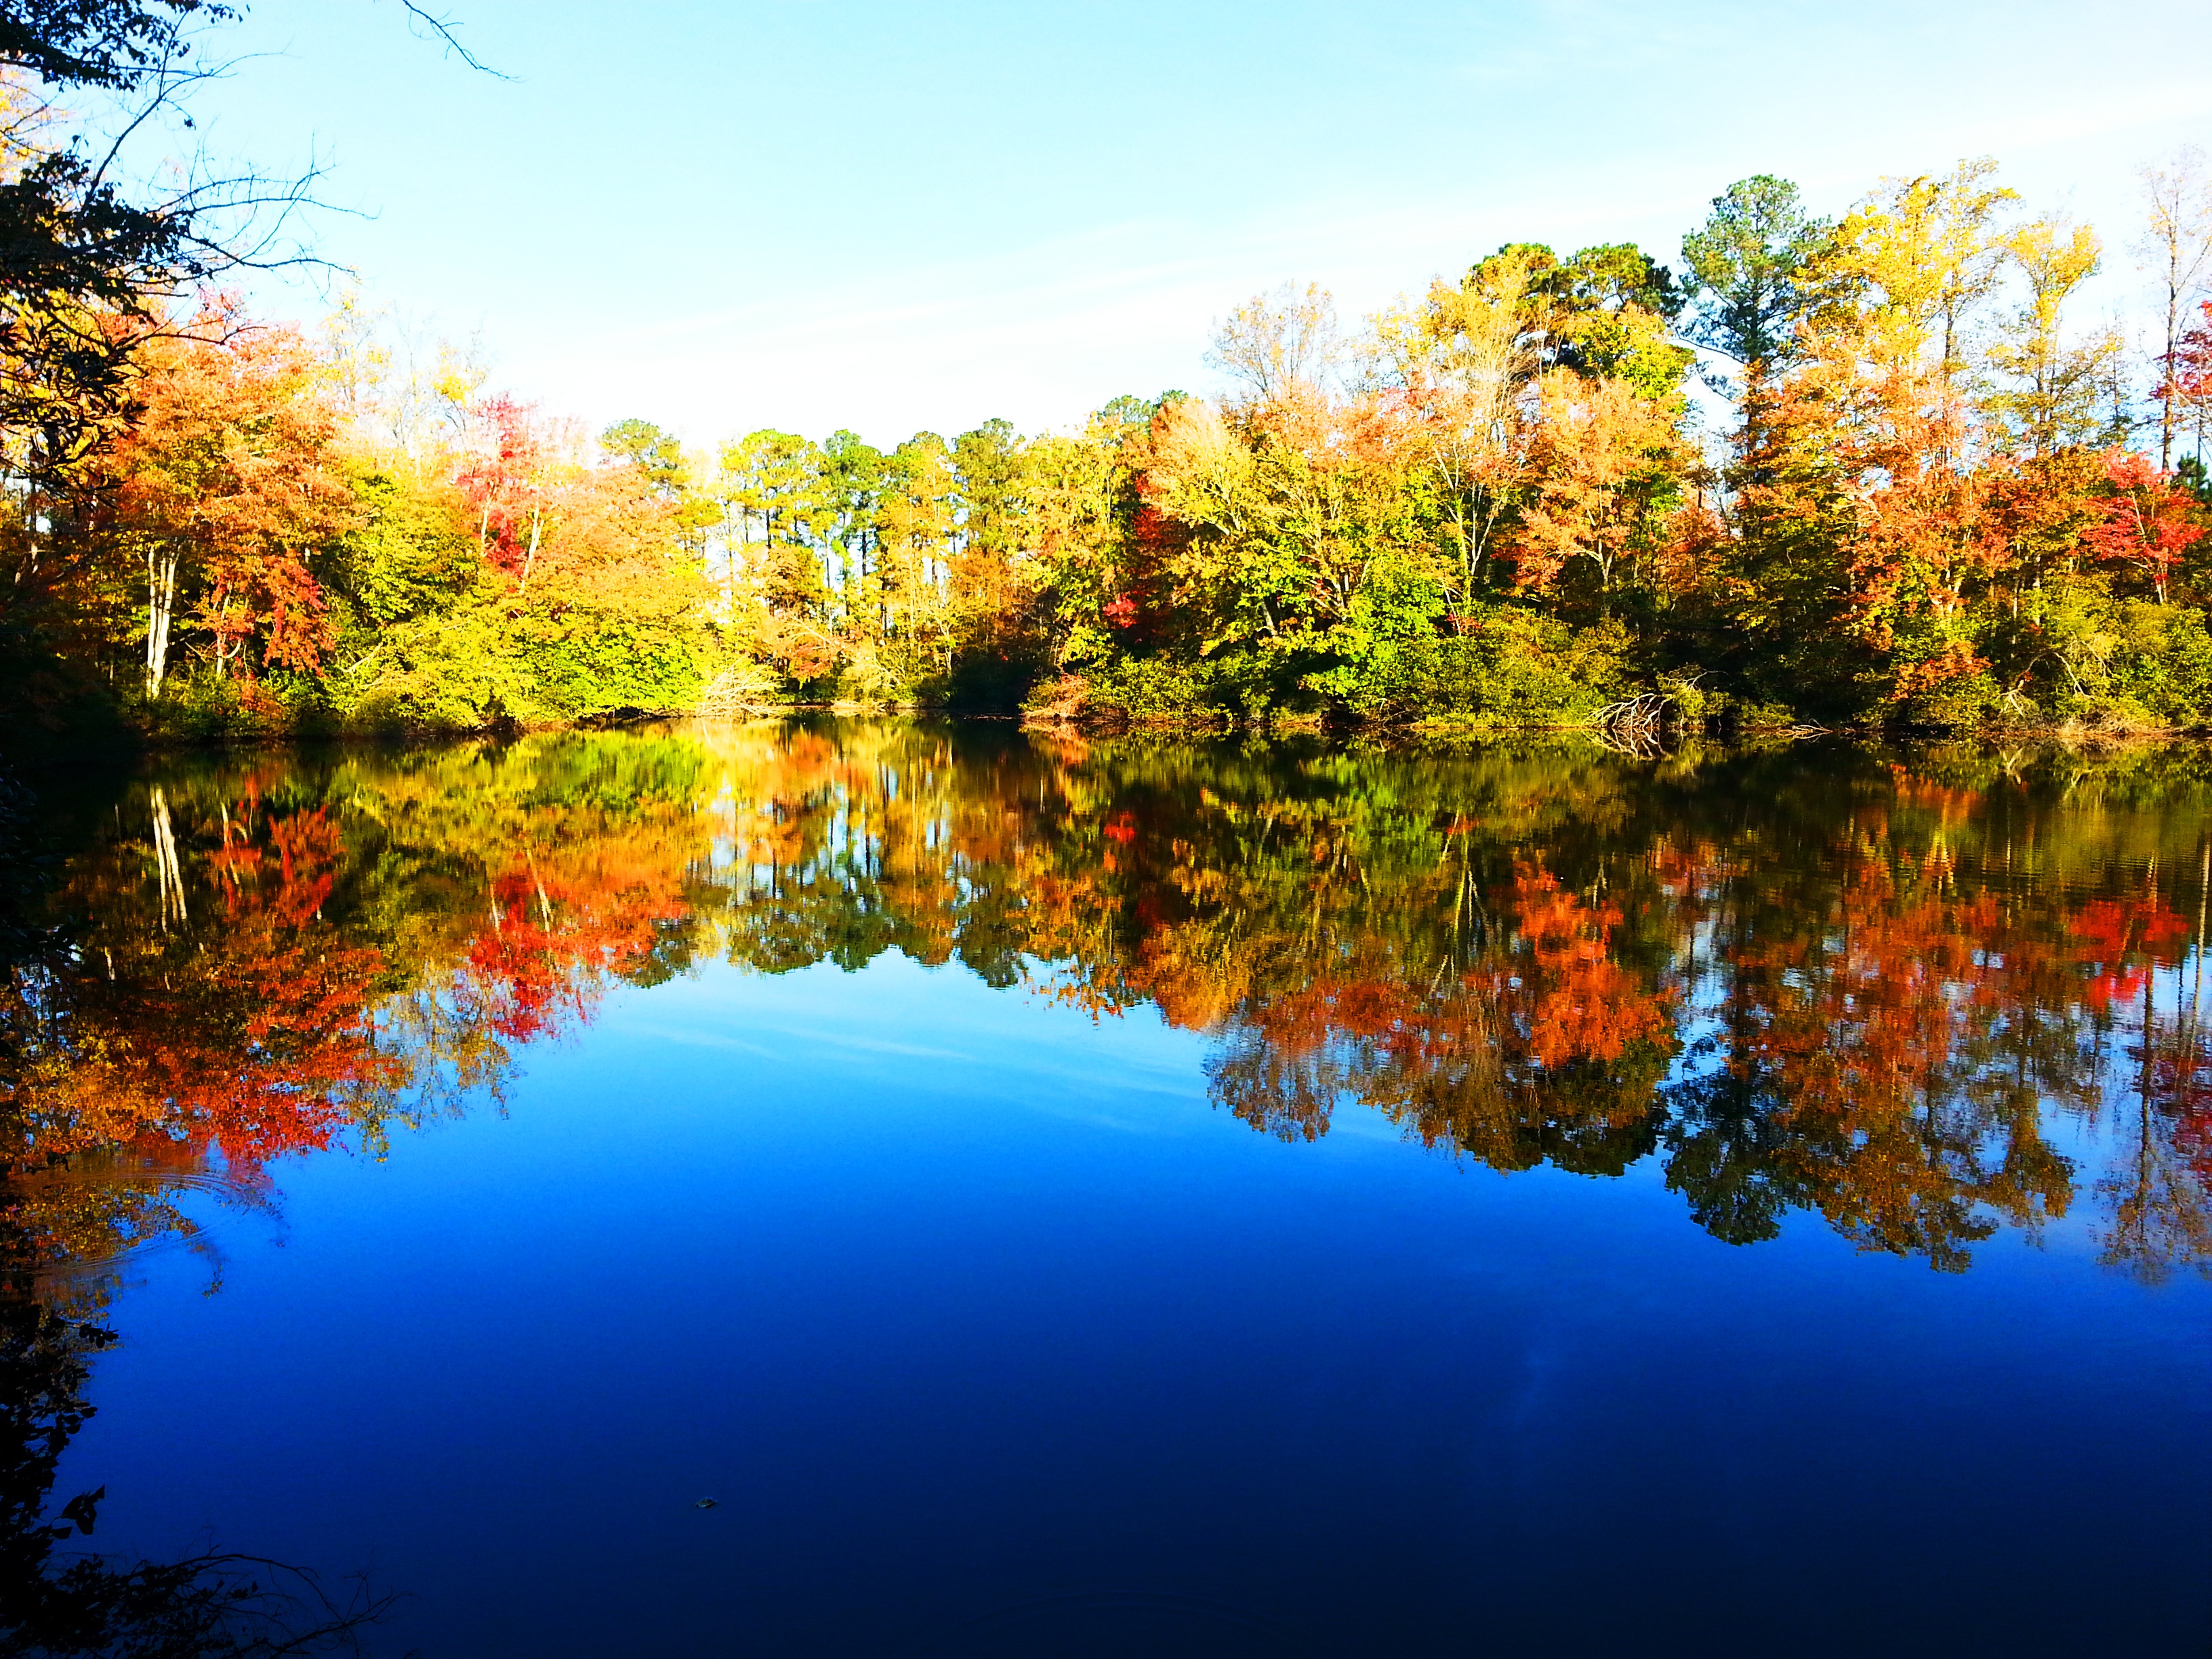
landscape, tree, nature, branch, sunlight, morning, leaf, flower, lake, river, pond, reflection, autumn, season, woodland, woody plant